Teraina

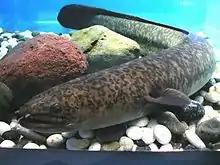
The widespread marbled eel is also found in Teraina's lake.

Though numerous seabirds nest on Teraina, for many such species the limited habitat makes it a less important rookery than other, similar-sized raised atolls. About 10 species of seabirds breed here, most significantly tree-nesters like the little white tern ("Gygis microrhyncha") and the red-footed booby ("Sula sula"). The eastern reef egret ("Egretta sacra"), widespread throughout the region, can also be found on Teraina.